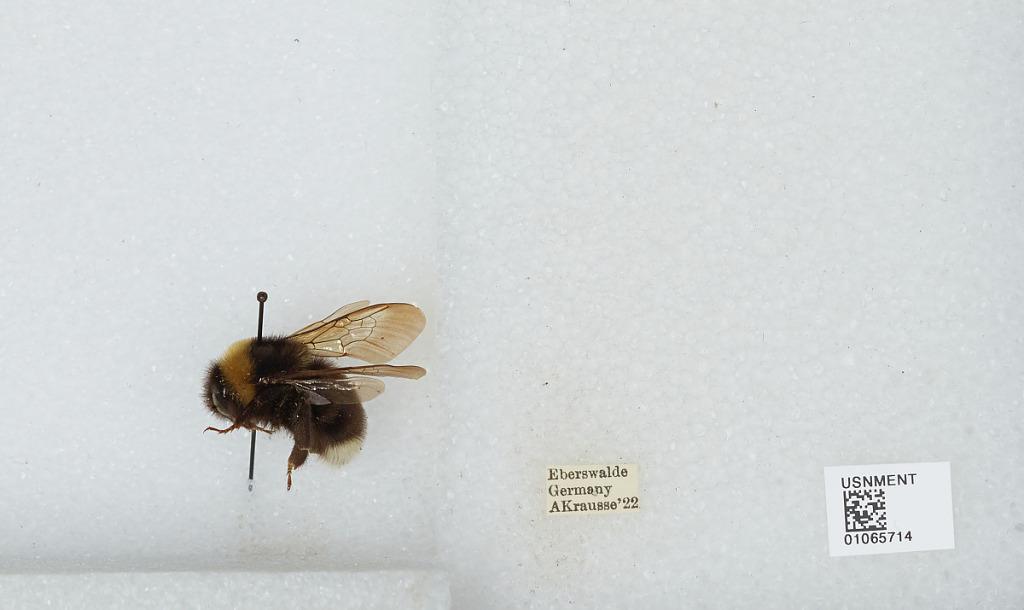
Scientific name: Bombus sp.
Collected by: A. Krausse
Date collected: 1922--
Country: Germany
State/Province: Brandenburg
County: Barnim
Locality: Eberswalde
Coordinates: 52.8356, 13.8182